Australia–Mexico relations

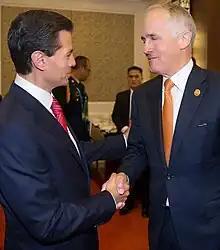
Australian Prime Minister Malcolm Turnbull with Mexican President Enrique Peña Nieto; November 2015.

Both nations have signed several bilateral agreements such as an Agreement on Technical and Scientific Cooperation (1981); Extradition Treaty (1990); Agreement on Cooperation in the peaceful uses of Nuclear Energy (1992); Agreement on the avoidance of Double-Taxation (2002); Agreement on the Promotion and Protection of Investments (2005); Agreement on Energy (2005); Agreement on Education (2008); Agreement on Air Services (2010); Agreement on Agriculture (2010); Agreement on Mining (2010); Memorandum of understanding on education, research and vocational training (2015); Memorandum of understanding on scientific cooperation between the Academy of Mexican Sciences and the Academy of Sciences of Australia (2015); Memorandum of understanding between the Mexican Secretariat of the Interior and the Australian Federal Police on the development of police cooperation (2018); and a Memorandum of Understanding between the Australian Institute of Studies on Aboriginal Peoples and Islanders of the Torres Strait and the Mexican National Institute for Indigenous Peoples (2020).